2014–15 Wichita B-52s season

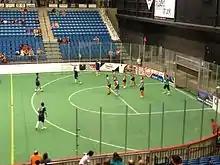
B-52s defending against the Dallas Sidekicks.

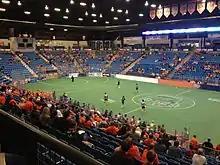
B-52s in action at Hartman Arena.

The B-52s franchise fills a gap left when the second Wichita Wings, a franchise of the third Major Indoor Soccer League, folded in 2013. The B-52s' team colors are based on the Wings' team colors.